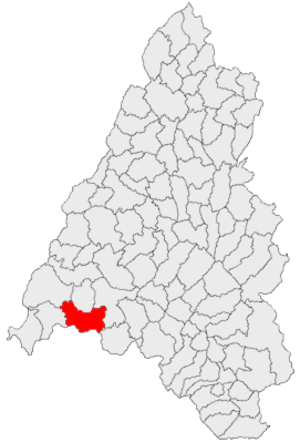
Batăr est une commune roumaine du județ de Bihor, en Transylvanie, dans la région historique de la Crișana et dans la région de développement Nord-Ouest.